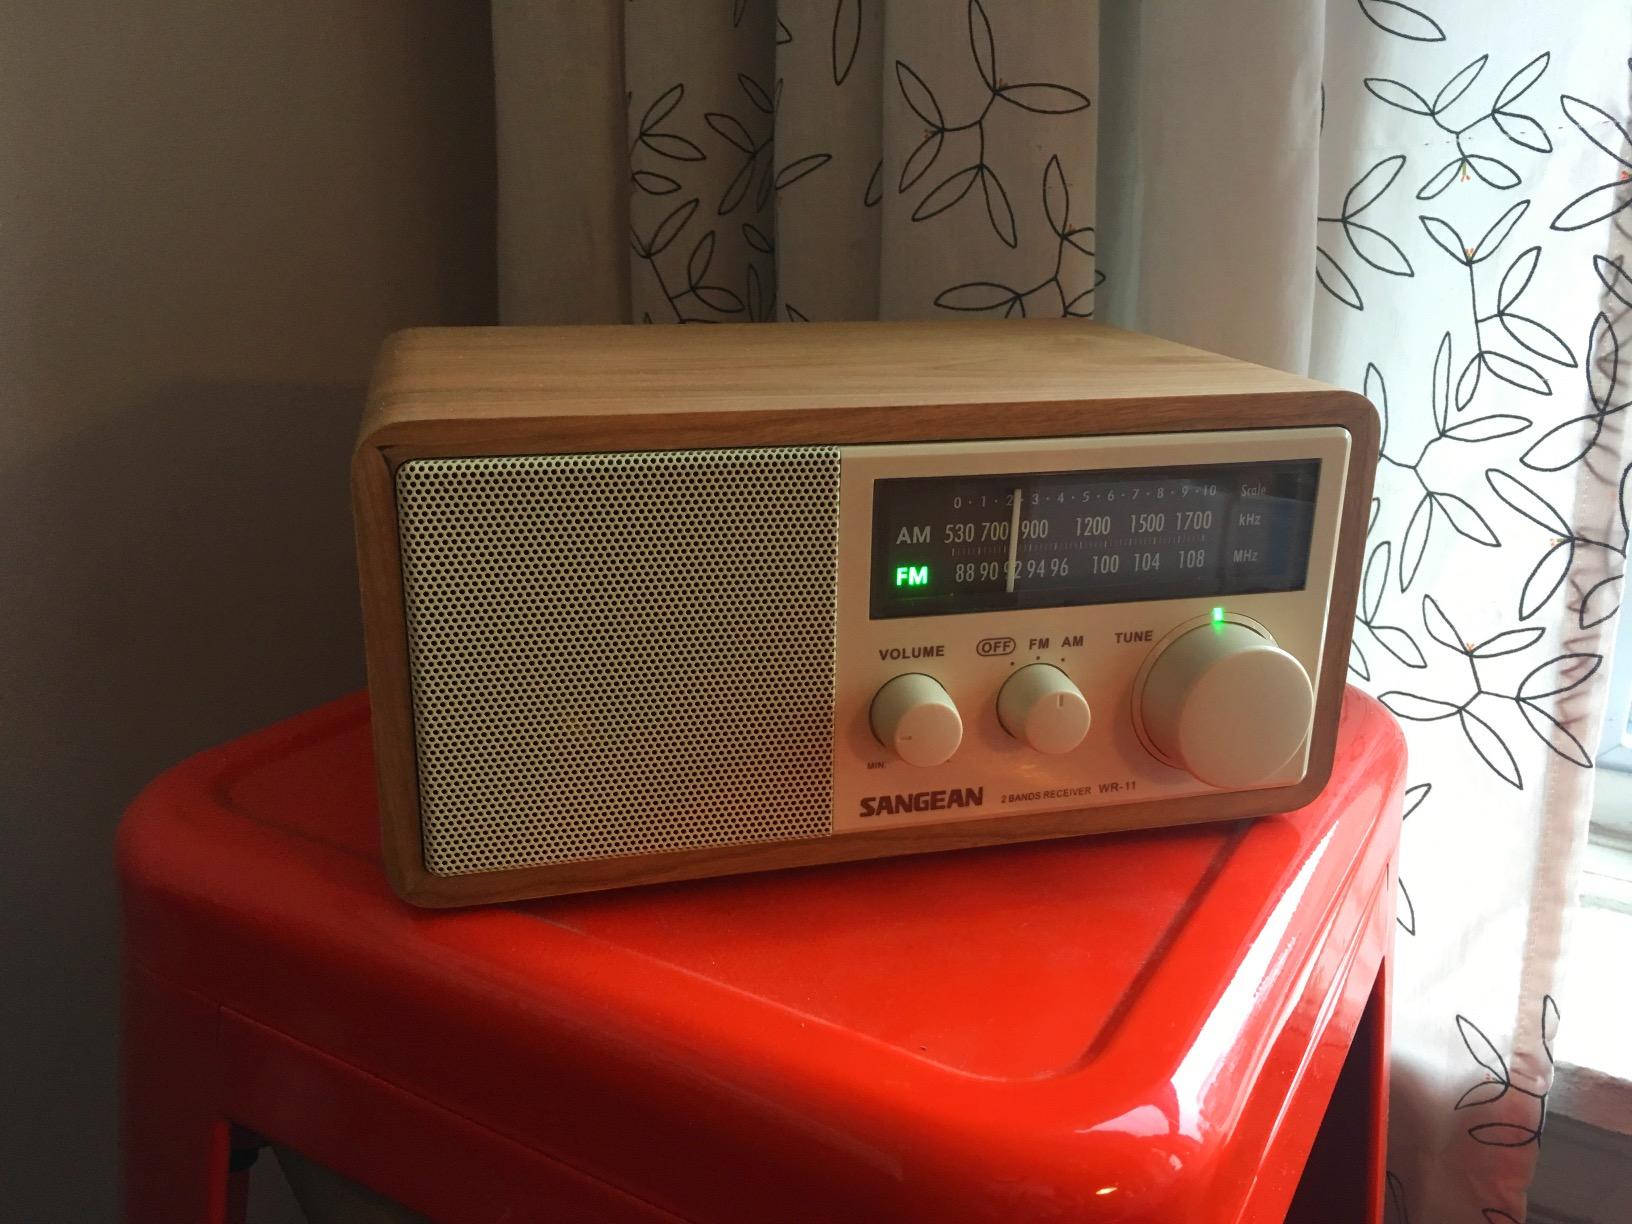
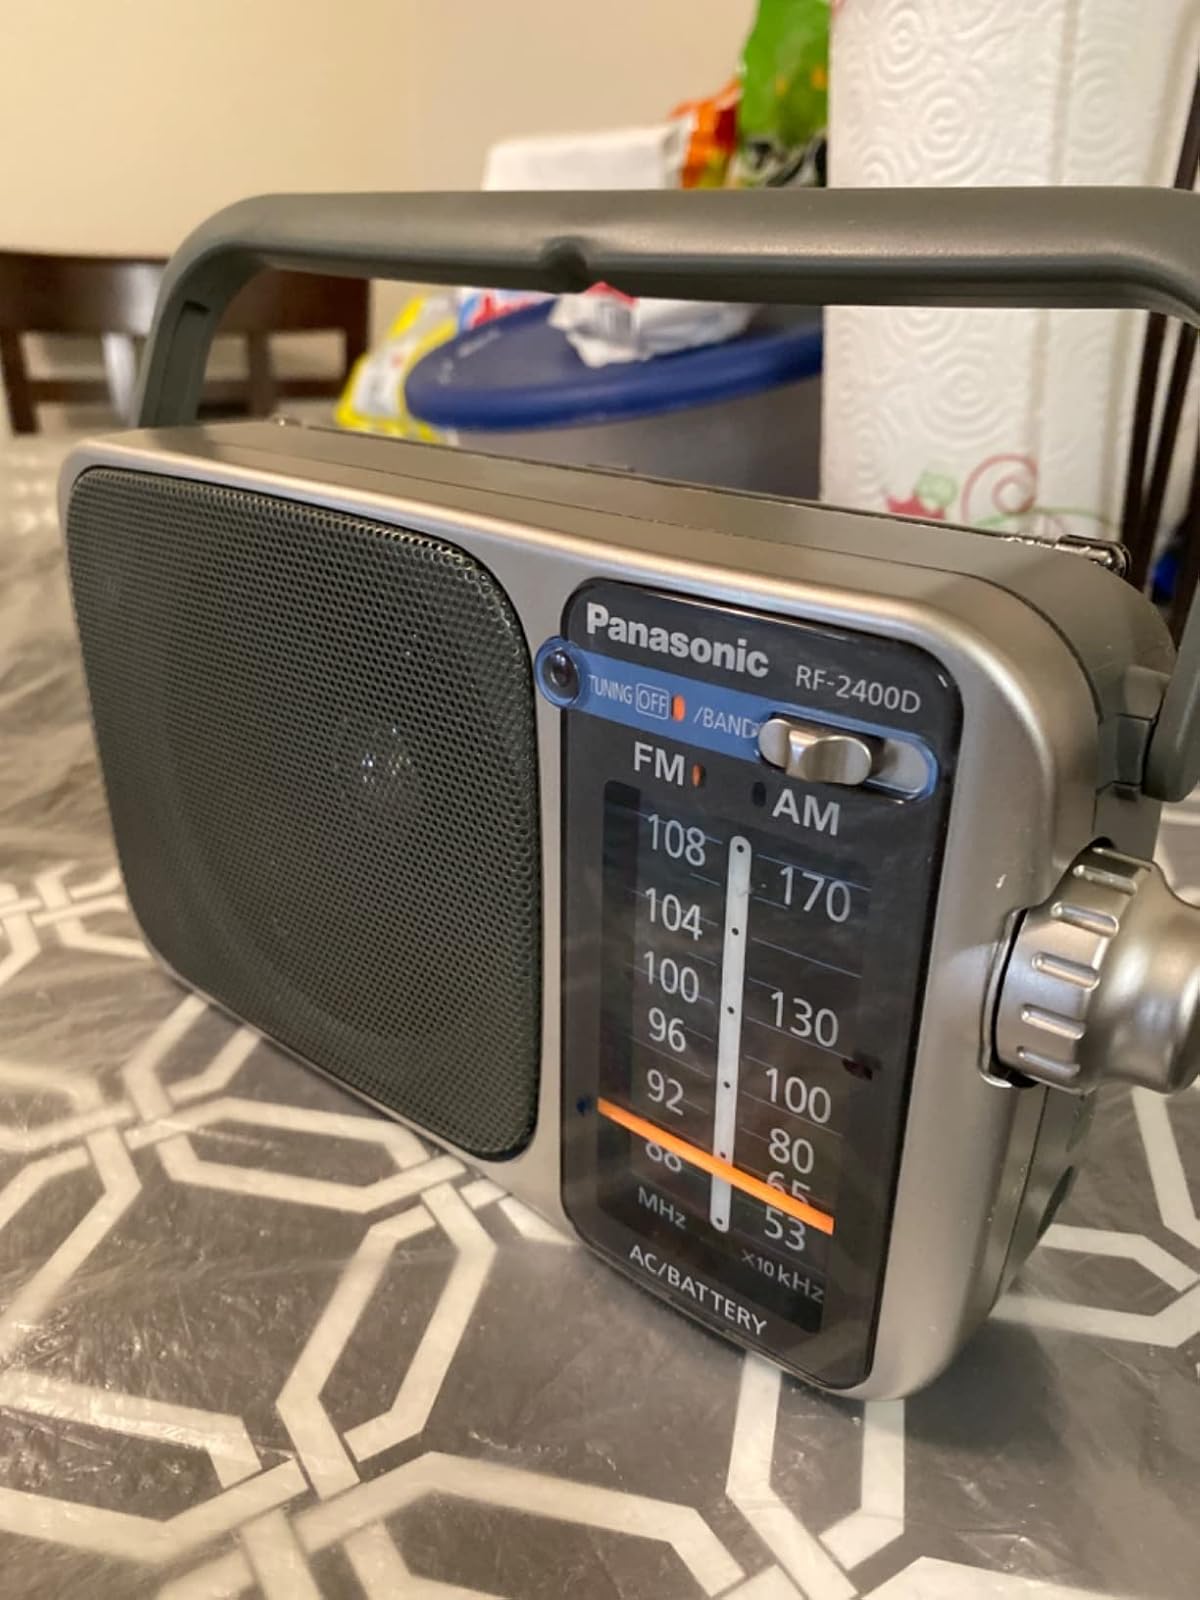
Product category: radio
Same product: no